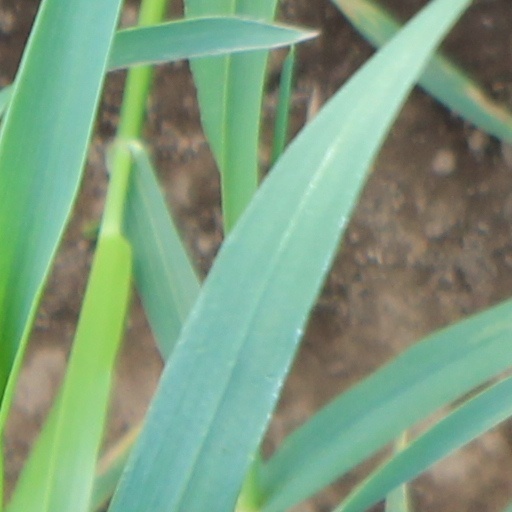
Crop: wheat